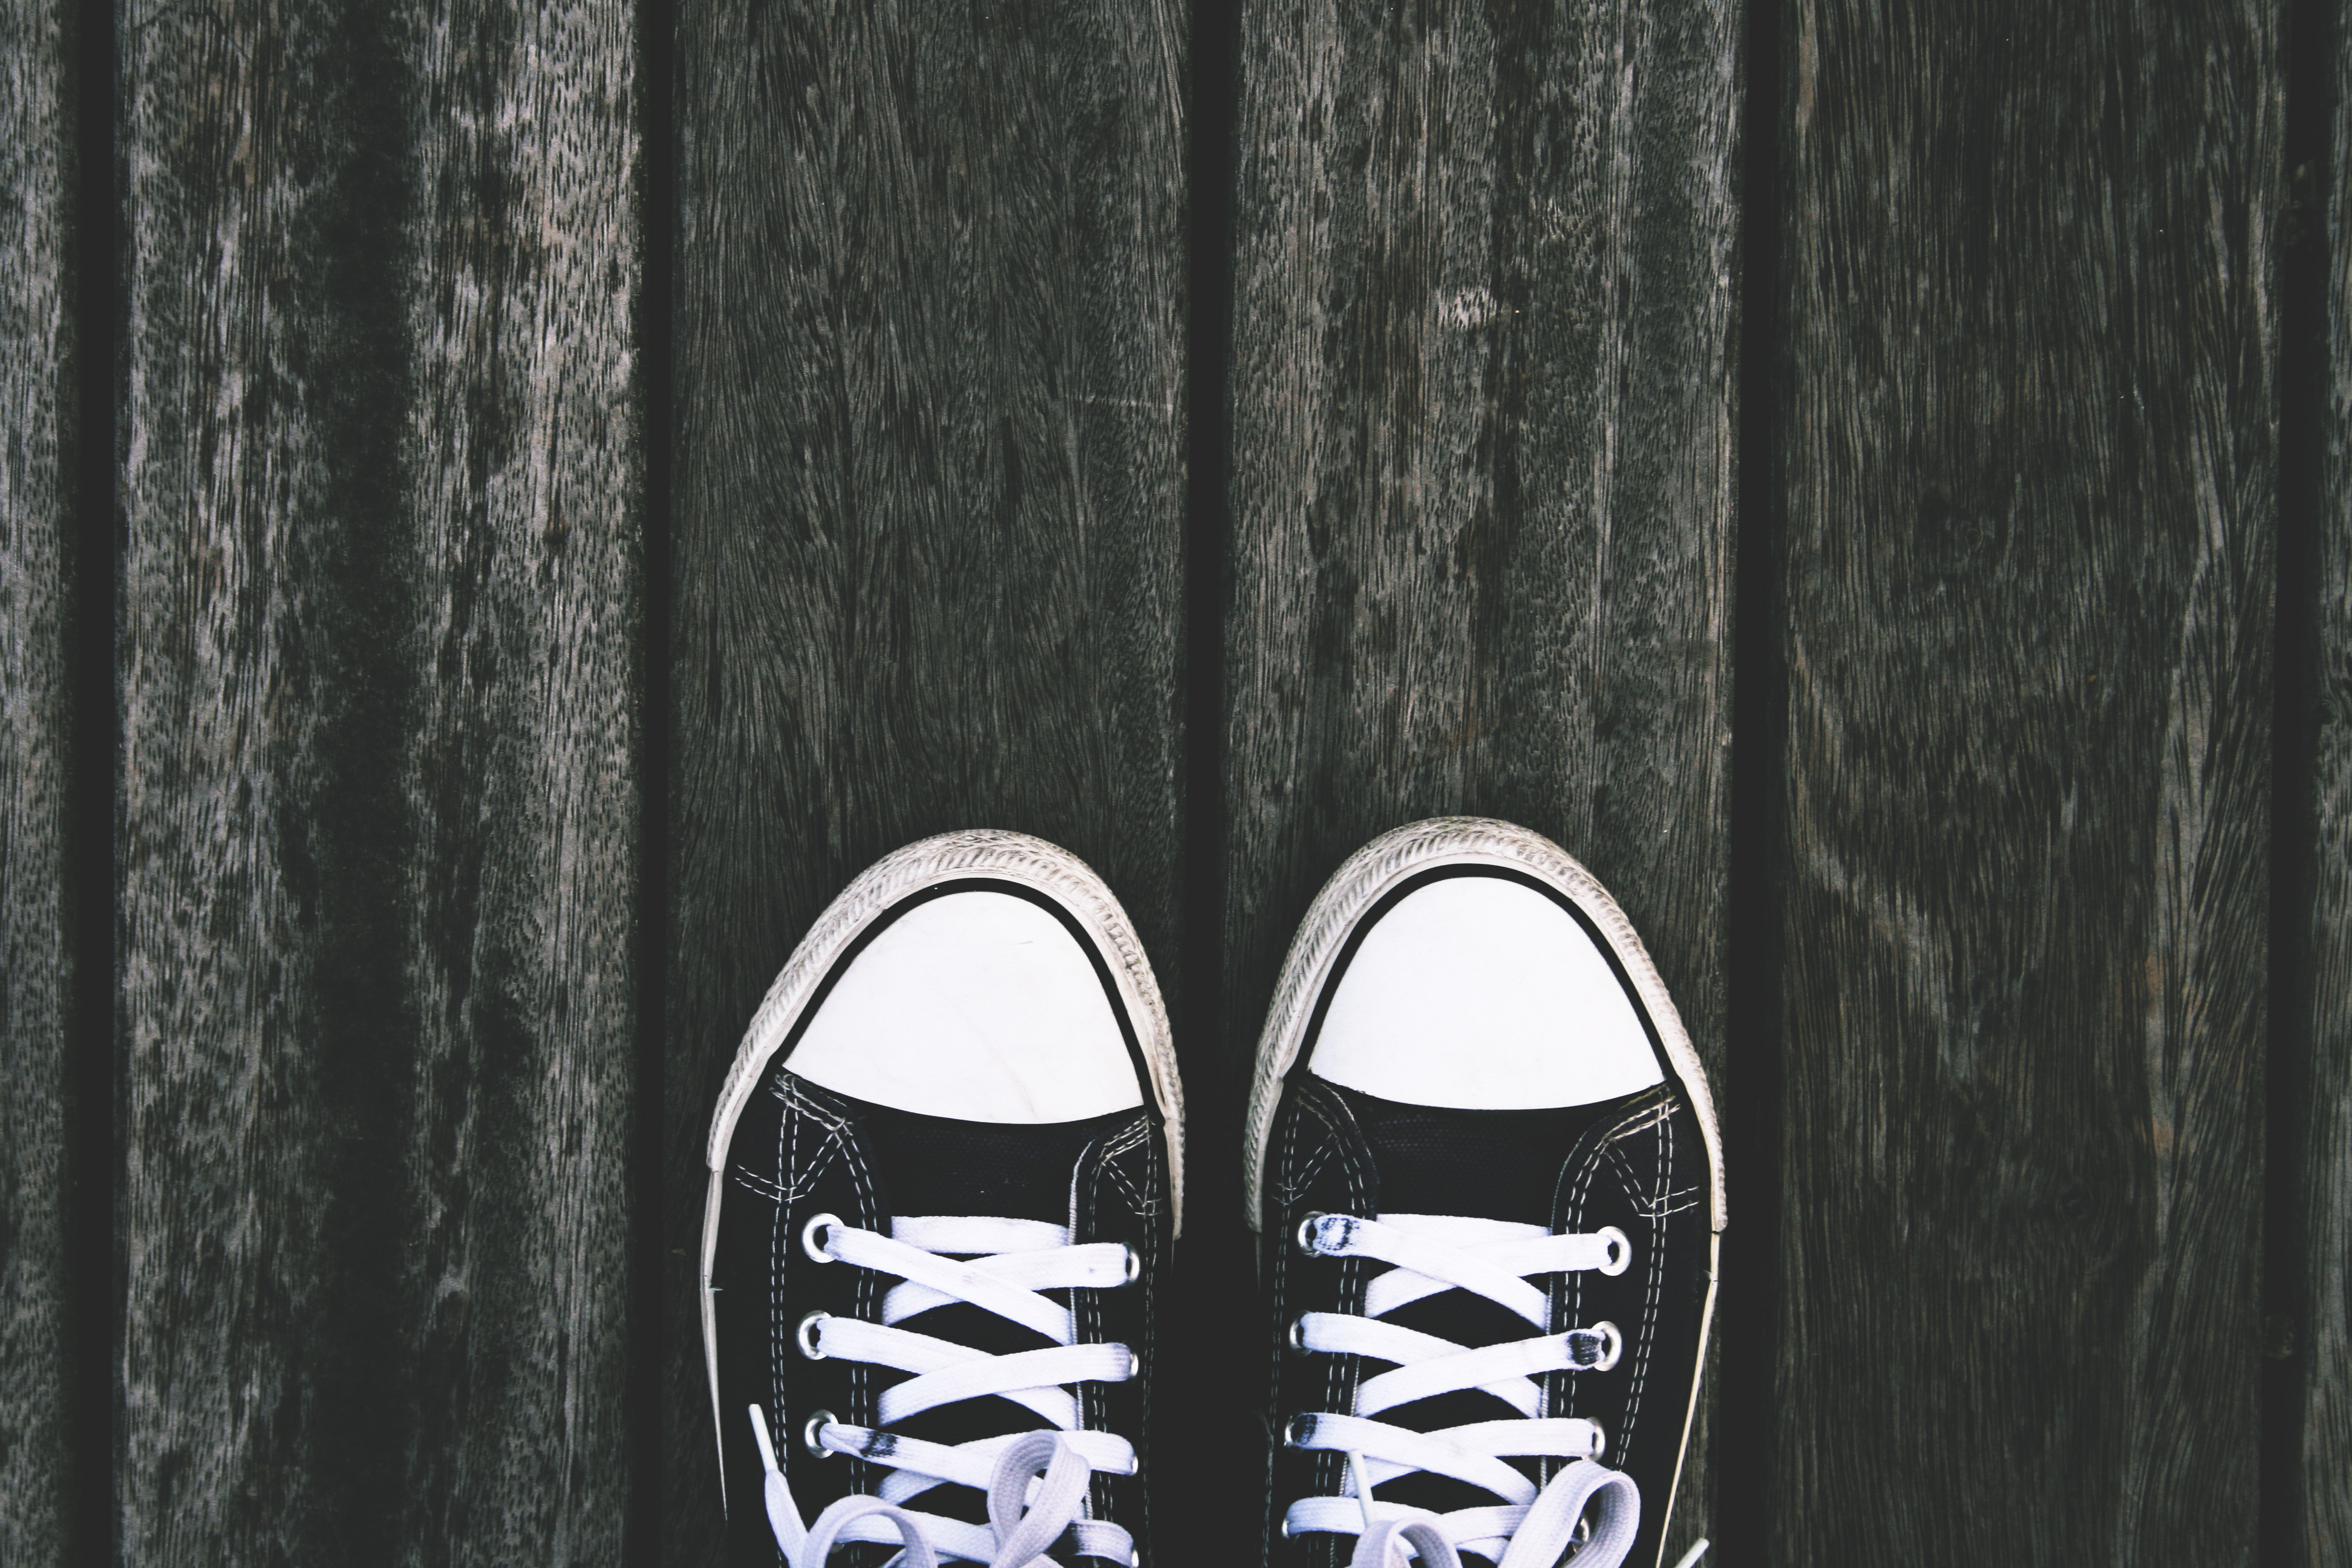
footwear, white, black, shoe, black and white, monochrome, Plimsoll shoe, leg, sneakers, tree, skate shoe, photography, monochrome photography, athletic shoe, pattern, style, denim